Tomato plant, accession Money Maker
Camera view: tilt-top (135 deg); turntable rotation: 300 degrees
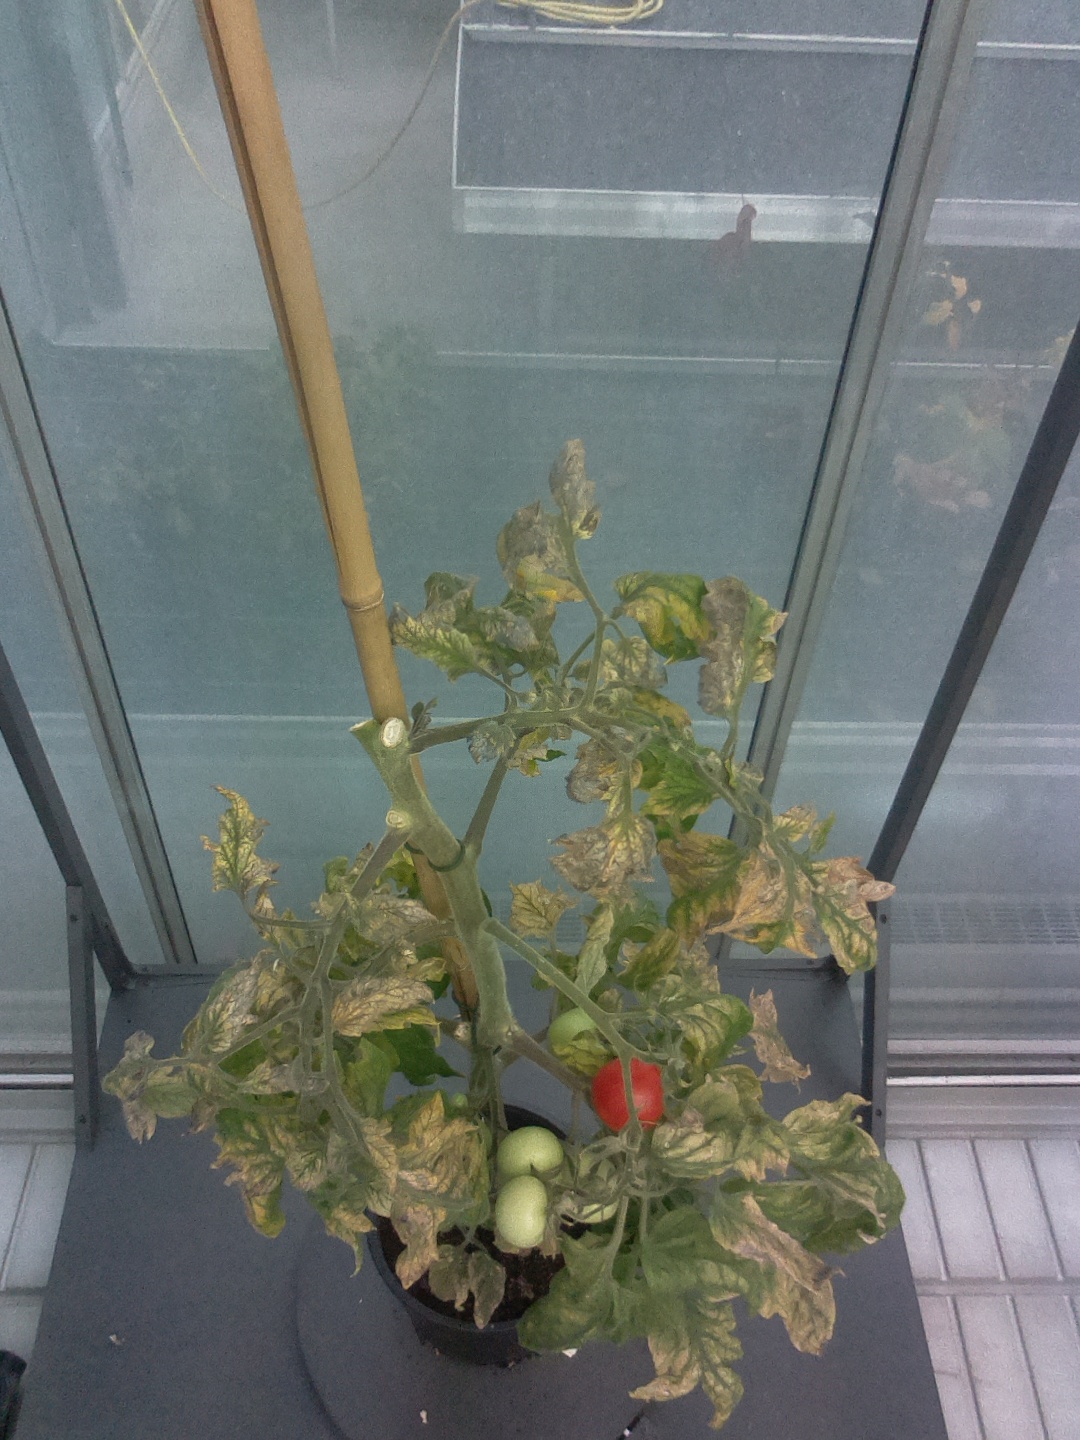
BBCH growth stage 81: 10%-20% of fruits show typical fully ripe color